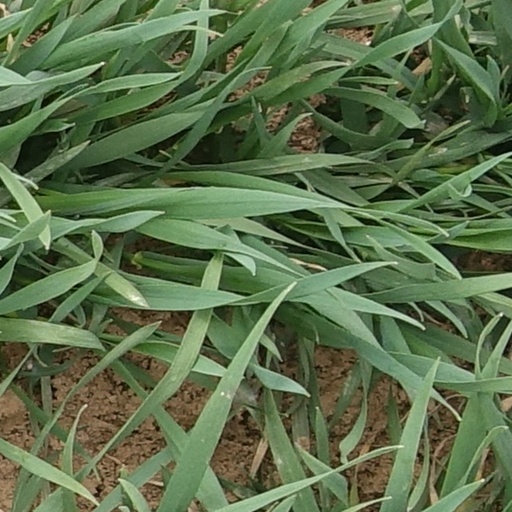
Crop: wheat